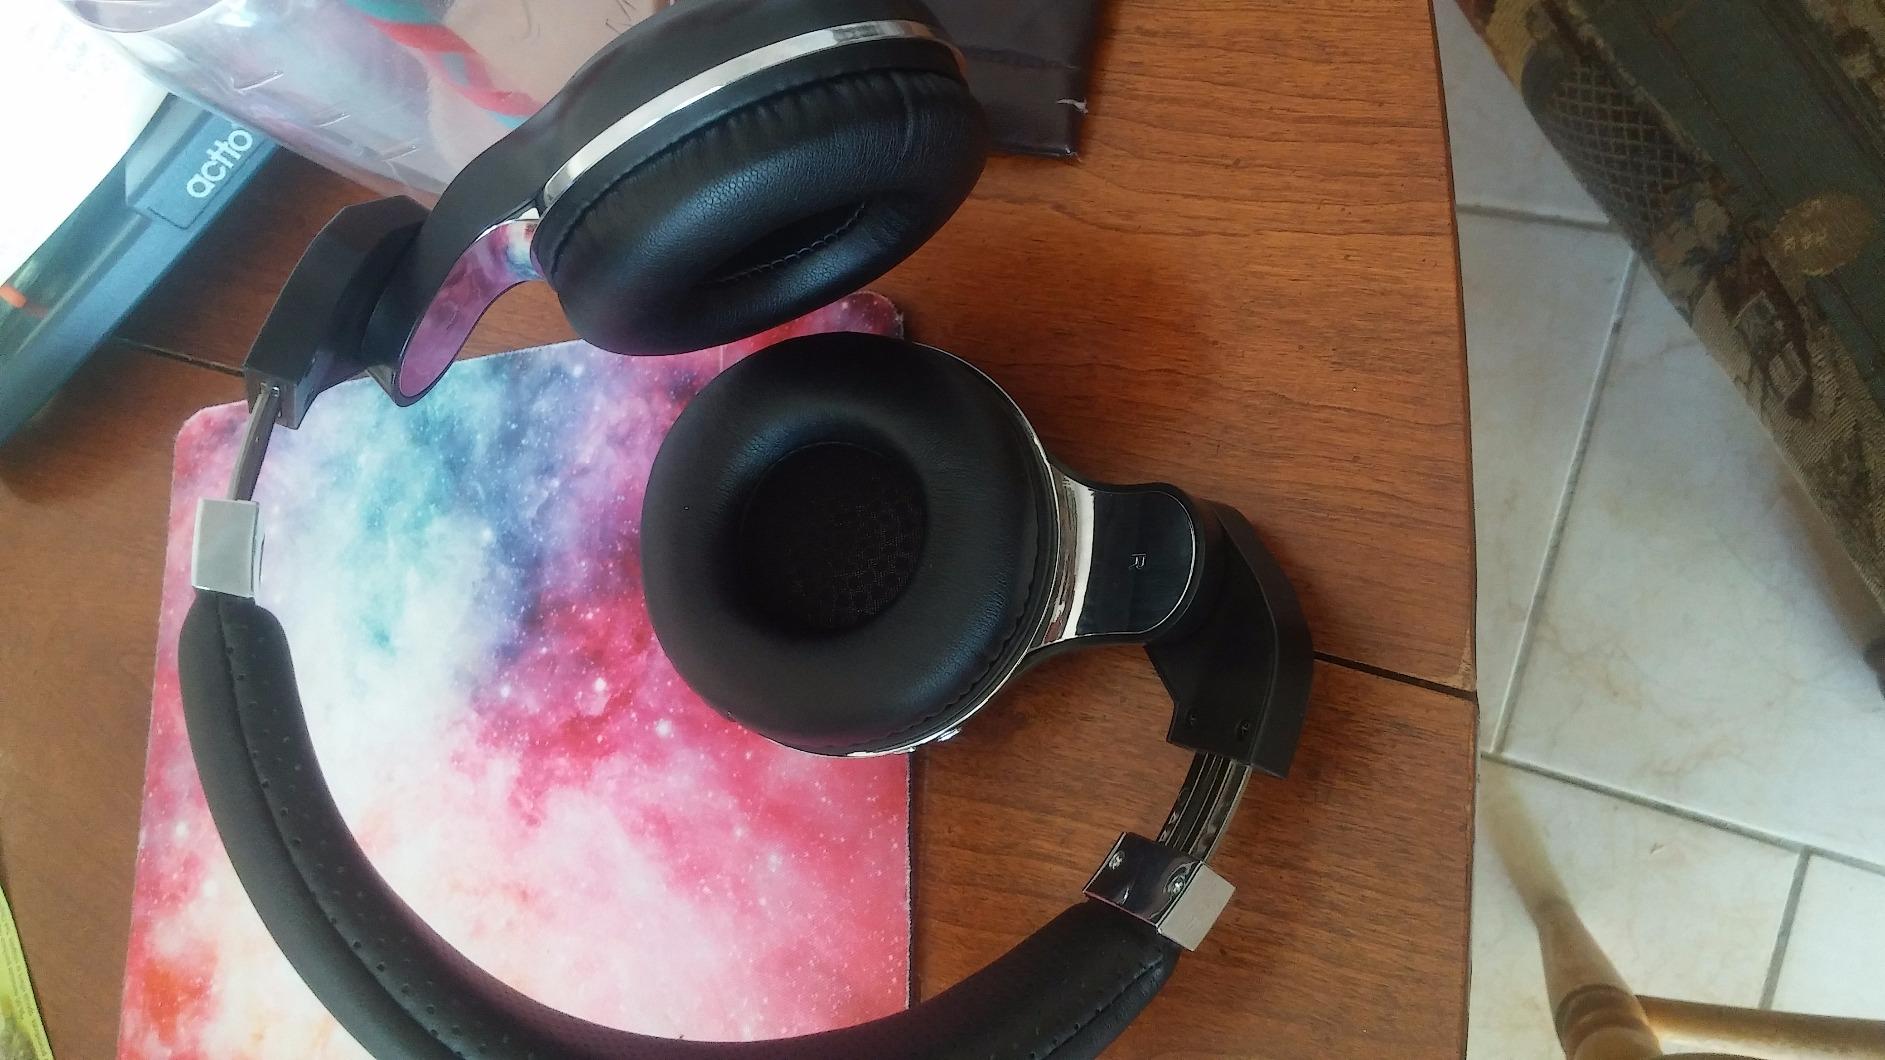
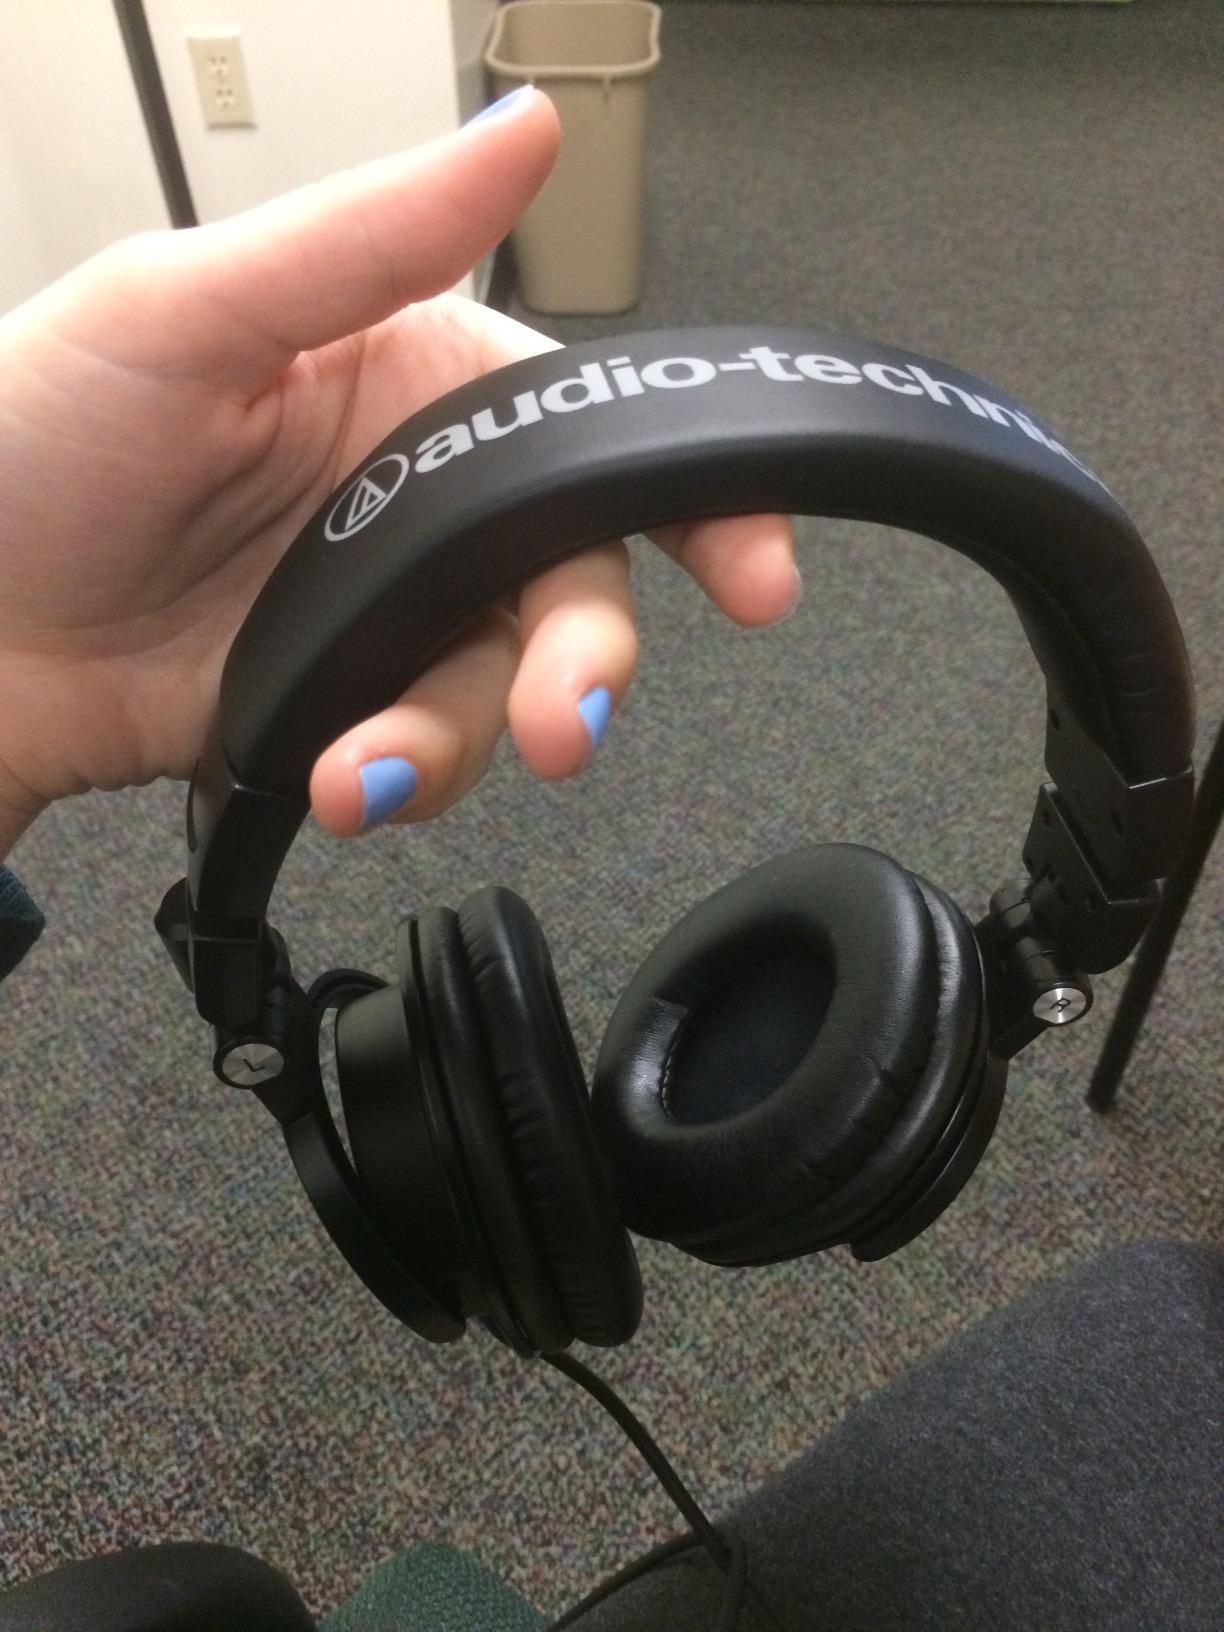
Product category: headphones
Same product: no